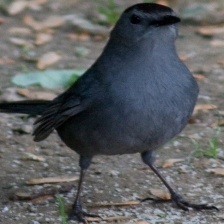
Species: GRAY CATBIRD
Scientific name: DUMETELLA CAROLINENSIS